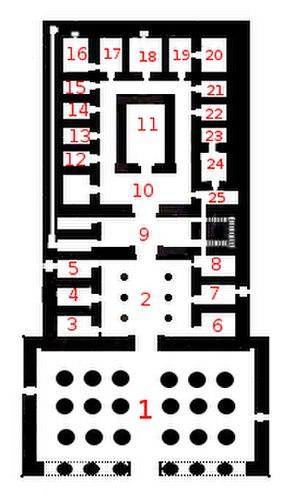
Le temple d'Hathor, situé à Dendérah, est un temple égyptien dédié principalement au culte de la déesse Hathor.